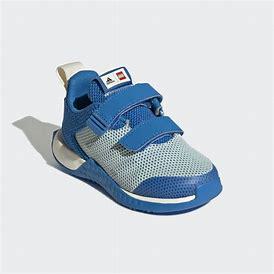
Brand: Adidas
Model: Lego Sport Pro